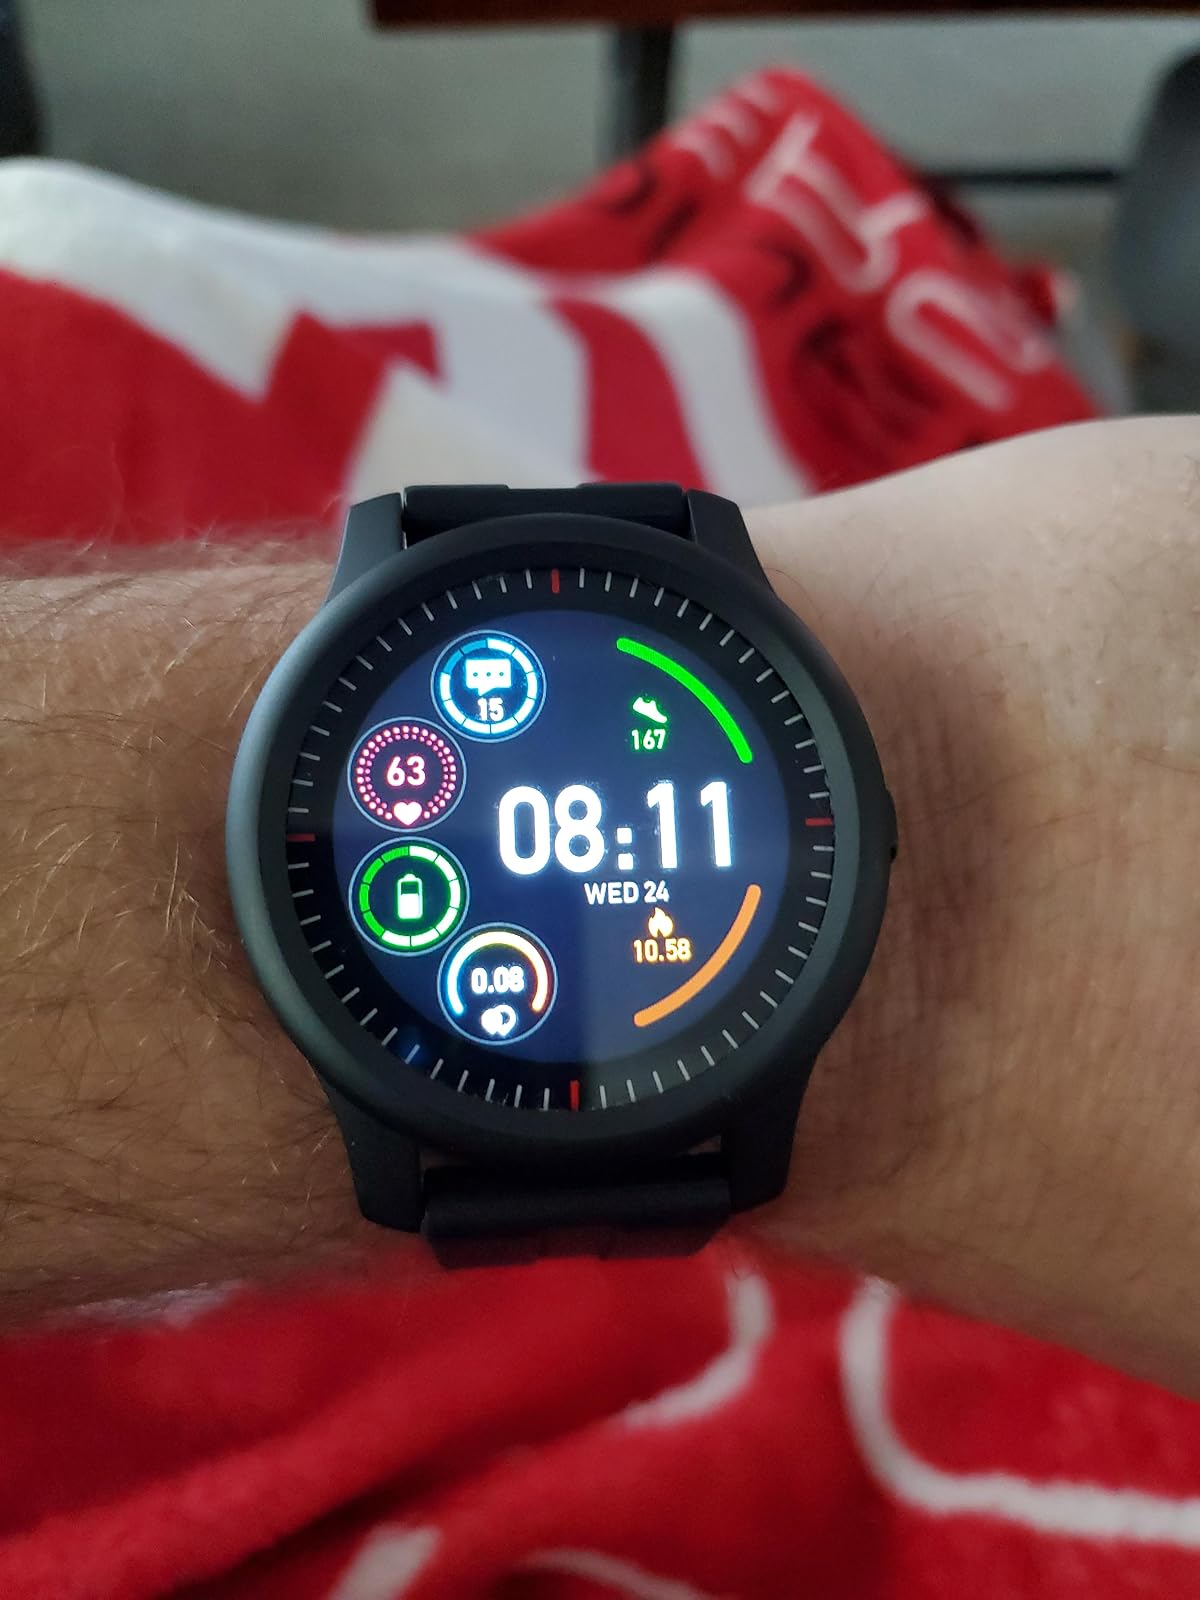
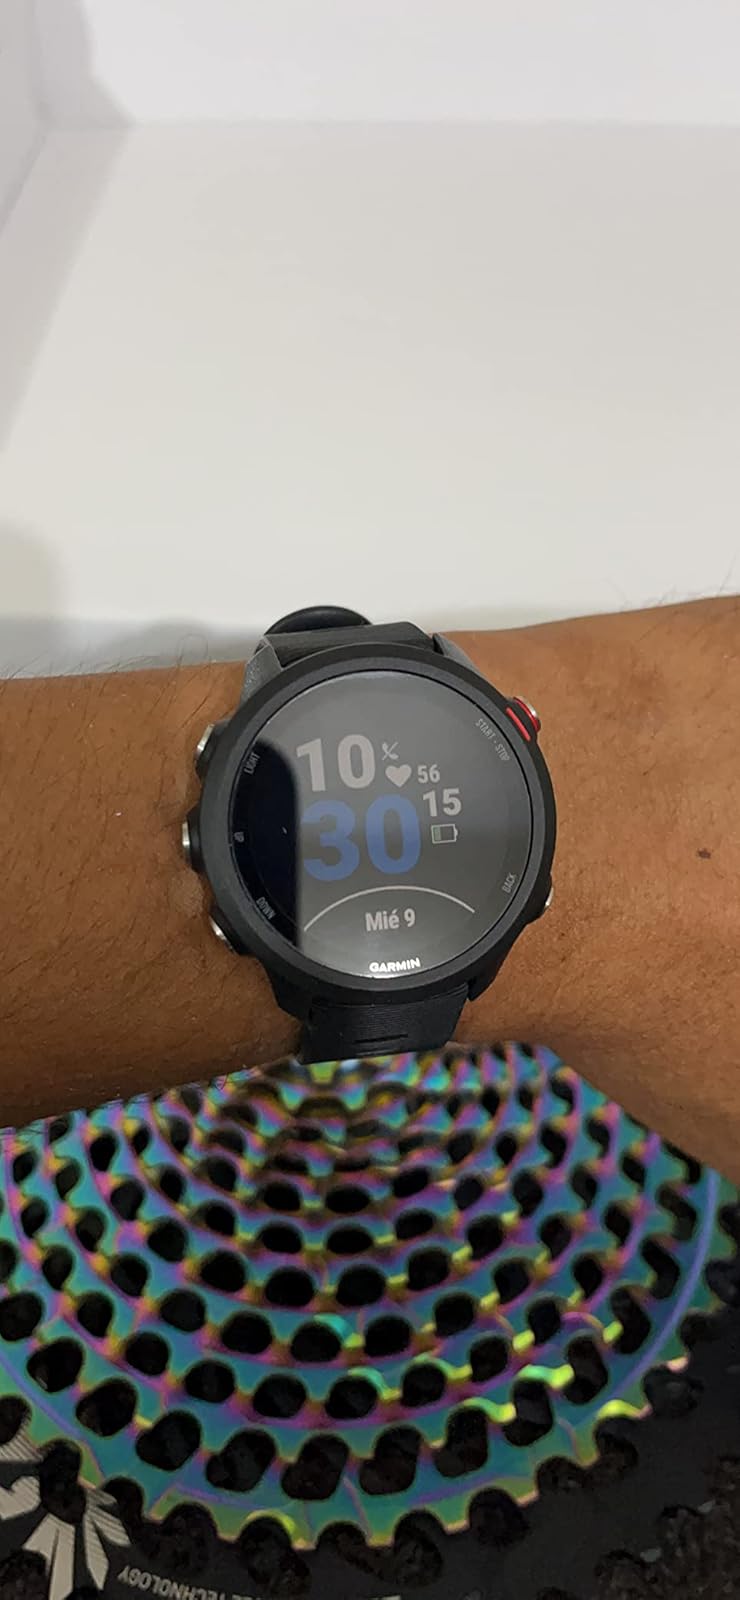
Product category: smartwatch
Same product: no